Houmt El Souk

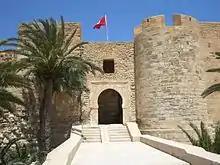
Bordj el Kebir fort

The city as it is today developed on the site of an ancient Roman city called Gerba or Girba, which shared its name with the island. Many besides the Romans lived there, including Numidians, Punics, Arabs, Spanish, and Turks; the town was also home to many merchants and pirates for many years. The Battle of Djerba took place in the northern part of the city. Close to the fort is a large village which served as a market; cattle and woolen cloth were traded there, as were dried grapes. The name of the city dates back to the eighteenth century, after it was mentioned in a letter by Sheikh Muhammad bin Youssef al-Masabi. Under the French protectorate (1881–1956) the island was divided into twelve sheikhates. French soldiers entered the town on 28 July 1881, and it remained a garrison until 1890, when its administration passed to civil French authority. In 1956, upon Tunisian independence, it became the capital of Djerba.